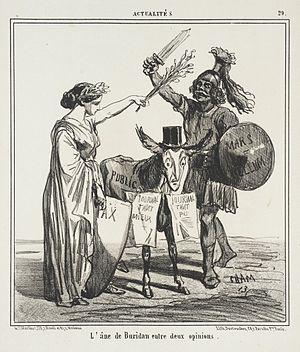
Jean Buridan, en latin Joannes Buridanus, philosophe français, docteur scolastique, fut l'instigateur du scepticisme religieux en Europe. Il fut, en Occident, le redécouvreur de la théorie de l'impetus, vers 1340. Son nom est plus fréquemment connu pour l'expérience de pensée dite du paradoxe de l'âne de Buridan. Une légende, propagée jusqu'au XXIᵉ siècle par la Ballade des dames du temps jadis de François Villon, l'associe à tort à l'affaire de la tour de Nesle.